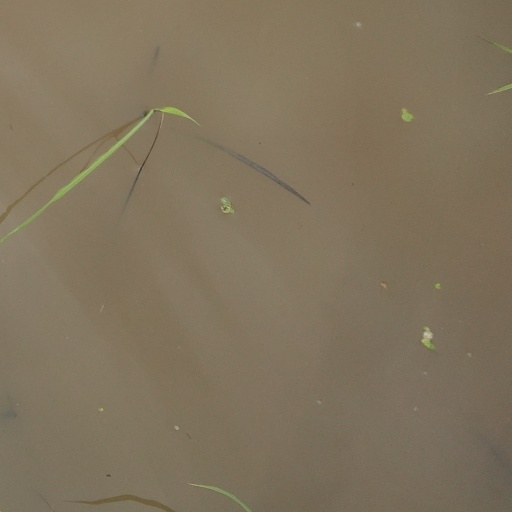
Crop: rice